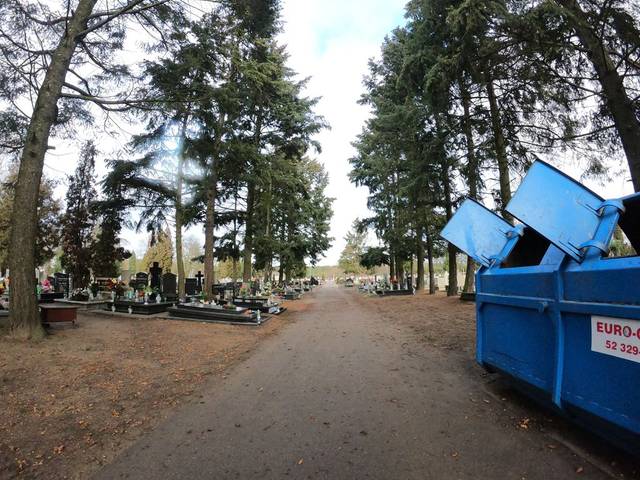
Region: Poland
Coordinates: 53.141, 17.999